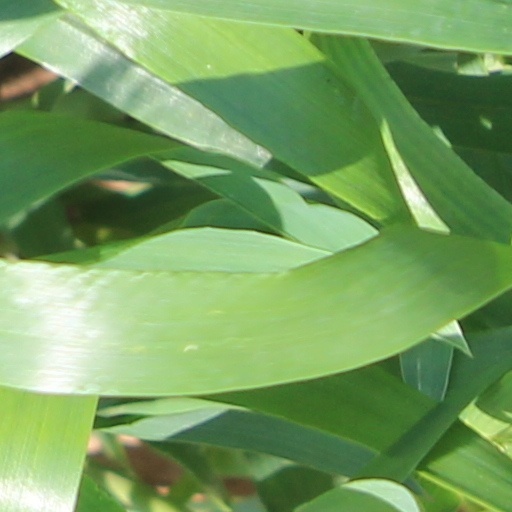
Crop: wheat